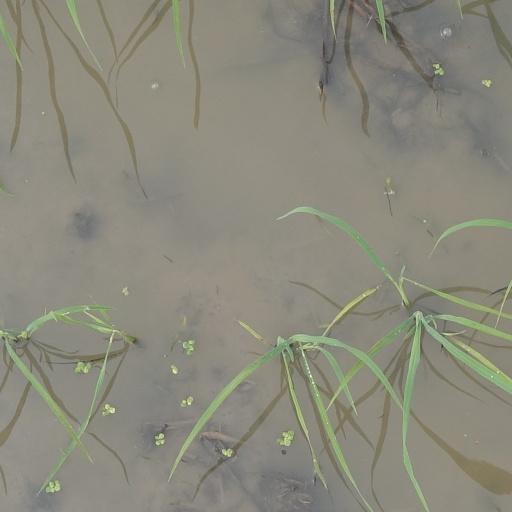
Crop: rice